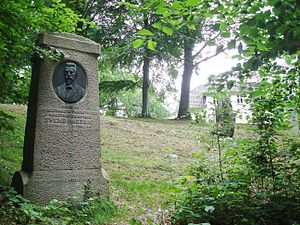
Svend Høgsbro
Mindesten for Svend Høgsbro i Skibelund Krat
Skibelund Krat, tv. Elias Ølsgaards protrrætrelief af Svend Høgsbro
Svend Høgsbro var en dansk jurist, Venstre-politiker, folketingsmedlem, kvinderetsforkæmper og minister.